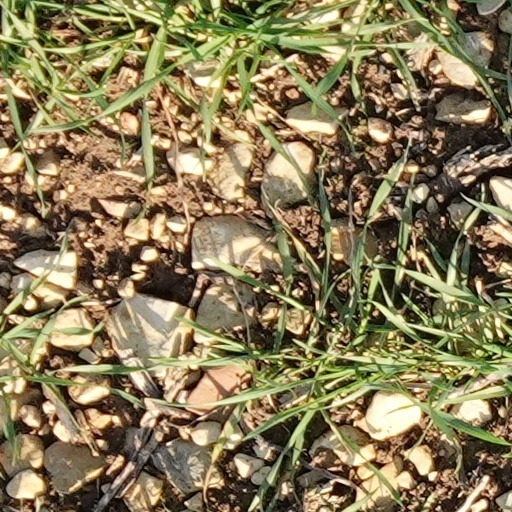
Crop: wheat